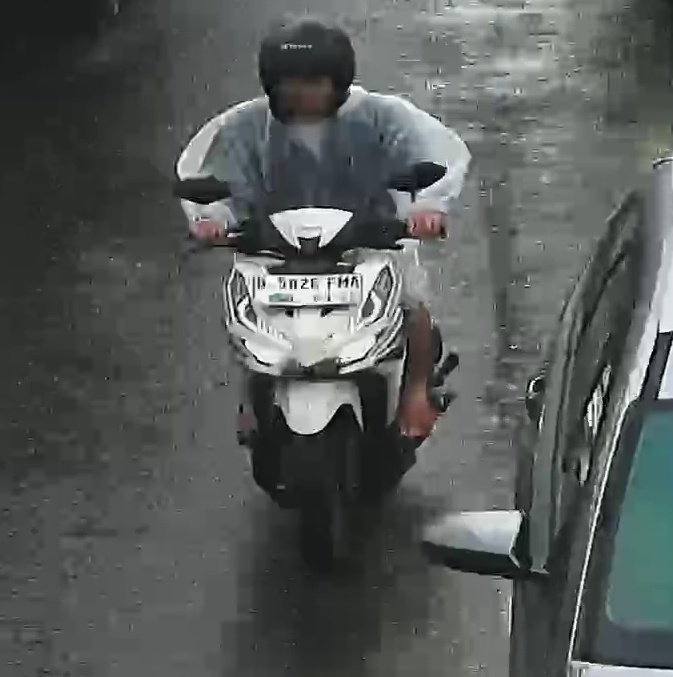
person-with-helmet: 1
person-without-helmet: 0